Little Richard

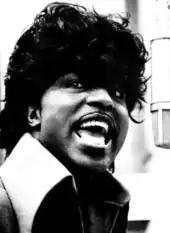
Little Richard in 1967

Richard felt that producers on his labels did not promote his records during this period. Later, he claimed they kept trying to push him to make records similar to Motown and felt he was not treated with appropriate respect. Richard often performed in dingy clubs and lounges with little support from his label. While Richard managed to perform in huge venues overseas such as in England and France, in the U.S. Richard had to perform on the Chitlin' Circuit. Richard's flamboyant look, while a hit during the 1950s, failed to help his labels to promote him to more conservative black record buyers. Richard later claimed that his decision to "backslide" from his ministry, led religious clergymen to protest his new recordings. Making matters worse, Richard said, was his insistence on performing in front of integrated audiences at the time of the black liberation movement, which caused many black radio disk jockeys in certain areas of the country, including Los Angeles, to choose not to play his music. Now acting as his manager, Larry Williams convinced Richard to focus on his live shows. By 1968, he had ditched the Upsetters for his new backup band, the Crown Jewels, and performed on the Canadian TV show, "Where It's At". Richard was also featured on the Monkees TV special "33⅓ Revolutions per Monkee" in April 1969. Williams booked Richard shows in Las Vegas casinos and resorts, leading Richard to adopt an even wilder, flamboyant, and androgynous look, inspired by Hendrix's success. Richard was soon booked at rock festivals such as the Atlantic City Pop Festival where he stole the show from headliner Janis Joplin. Richard produced a similar show stealer at the Toronto Rock and Roll Revival with John Lennon as the headliner. These successes brought Little Richard to talk shows such as the "Tonight Show Starring Johnny Carson" and the "Dick Cavett Show", raising his celebrity status.